Fergus Smith

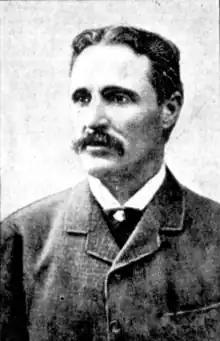

He was born at Gulgong to John Smith, a chemistry professor and later politician, and Mary Tom, the eldest of 11 children. He attended The King's School in Parramatta, and after a world tour worked on his father's station at Molong and then on another station near Bathurst which he later owned.